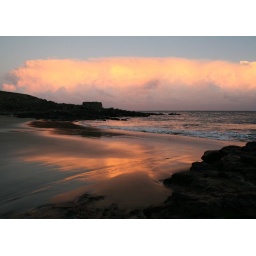
Thunderstorms lit by the setting sun, reflected on wet beach sand